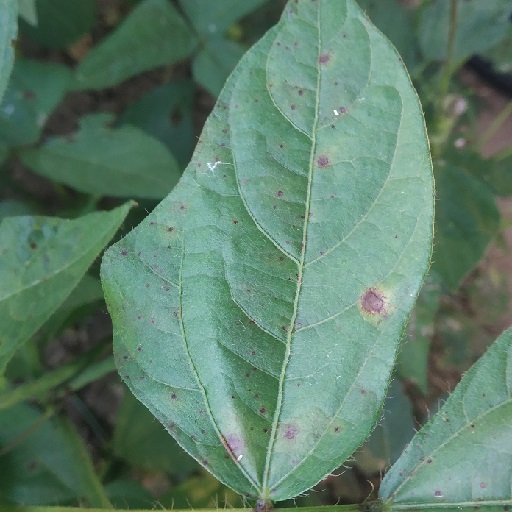
Label: Anthracnose